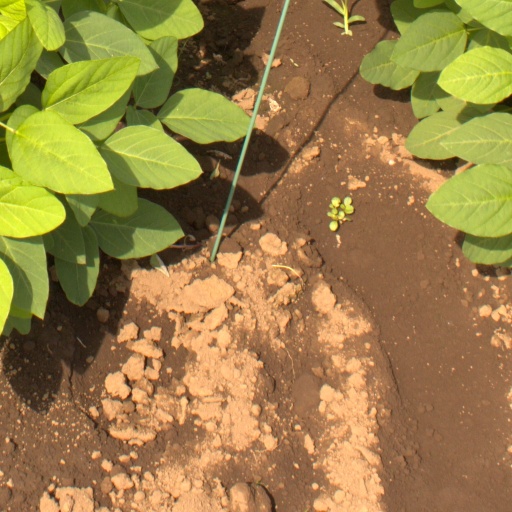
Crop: soybean